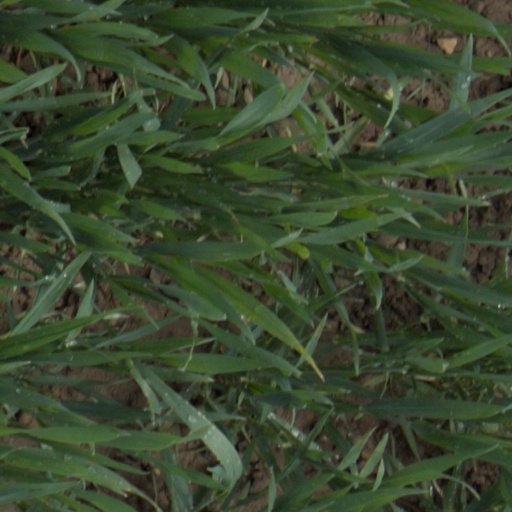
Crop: wheat